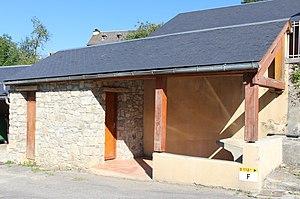
Lavoir de Jézeau (Hautes-Pyrénées)
La liste des lavoirs des Hautes-Pyrénées présente les lavoirs situées dans le département français des Hautes-Pyrénées.
Jézeau est une commune française située dans le département des Hautes-Pyrénées, en région Occitanie.